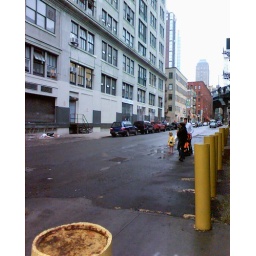
girl in yellow